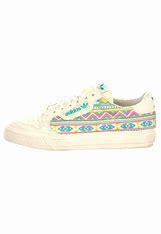
Brand: Adidas
Model: Arizona